Noticiero Univision

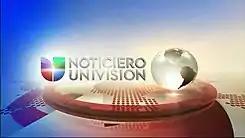
"Noticiero Univision" intro, used from January 23 to December 31, 2012.

In the summer of 2004, Telemundo signed María Antonieta Collins – who had been anchor of the weekend editions of "Noticiero Univision" – to a long-term contract to host a morning news and lifestyle program for the network, "Cada Dia with Maria Antonieta" ("Every Day with Maria Antonieta") (Collins would return to Noticias Univision as a senior special correspondent in 2011). On October 24, 2005, Edna Schmidt – then the national news anchor of the "Noticias al Minuto" newsbriefs on sister network TeleFutura (now UniMás) – was named as Collins' replacement as co-anchor of the weekend newscasts, joining Urquidi on the early evening edition.